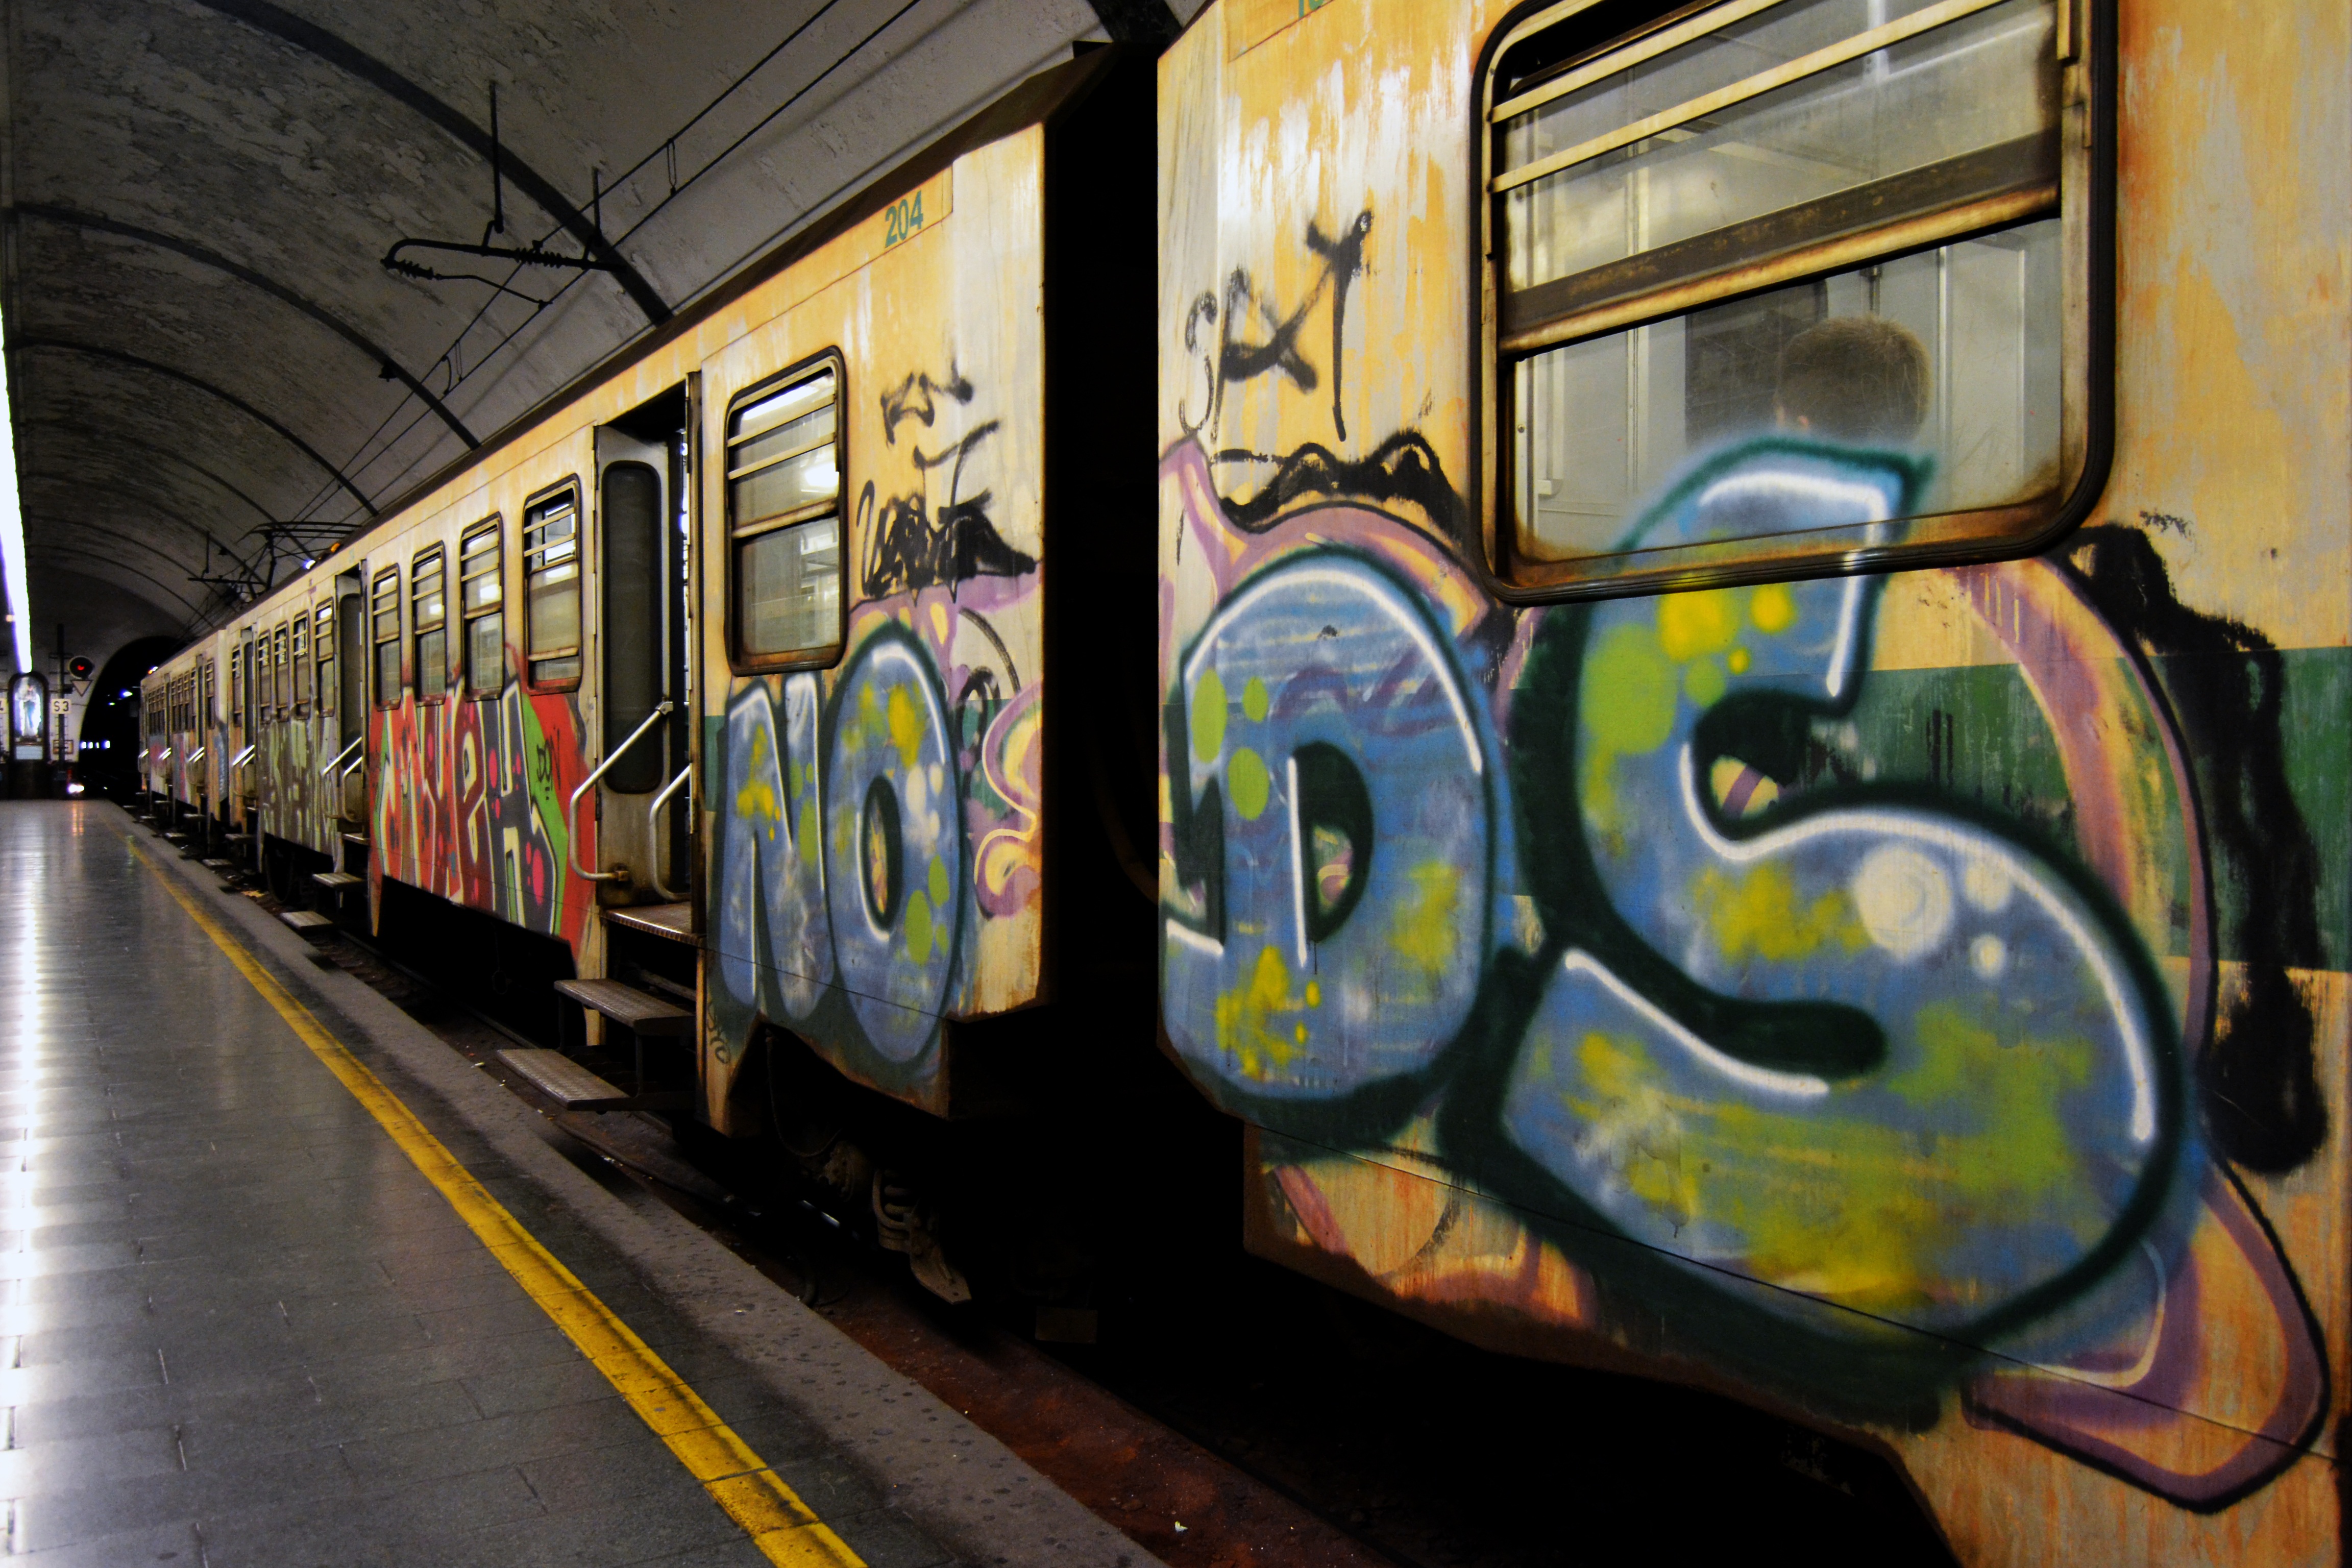
wagon, train, transport, vehicle, italy, graffiti, public transport, art, rome, urban area, sprays